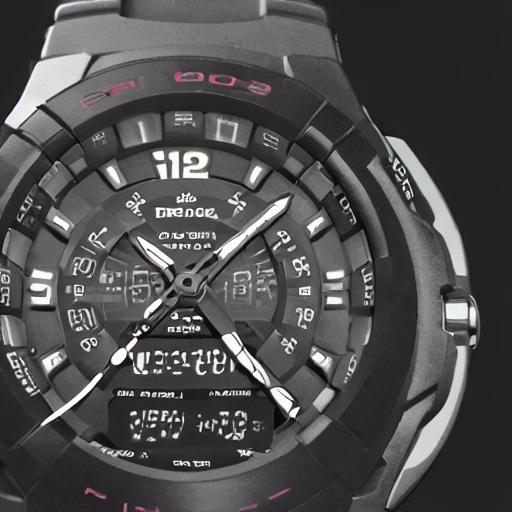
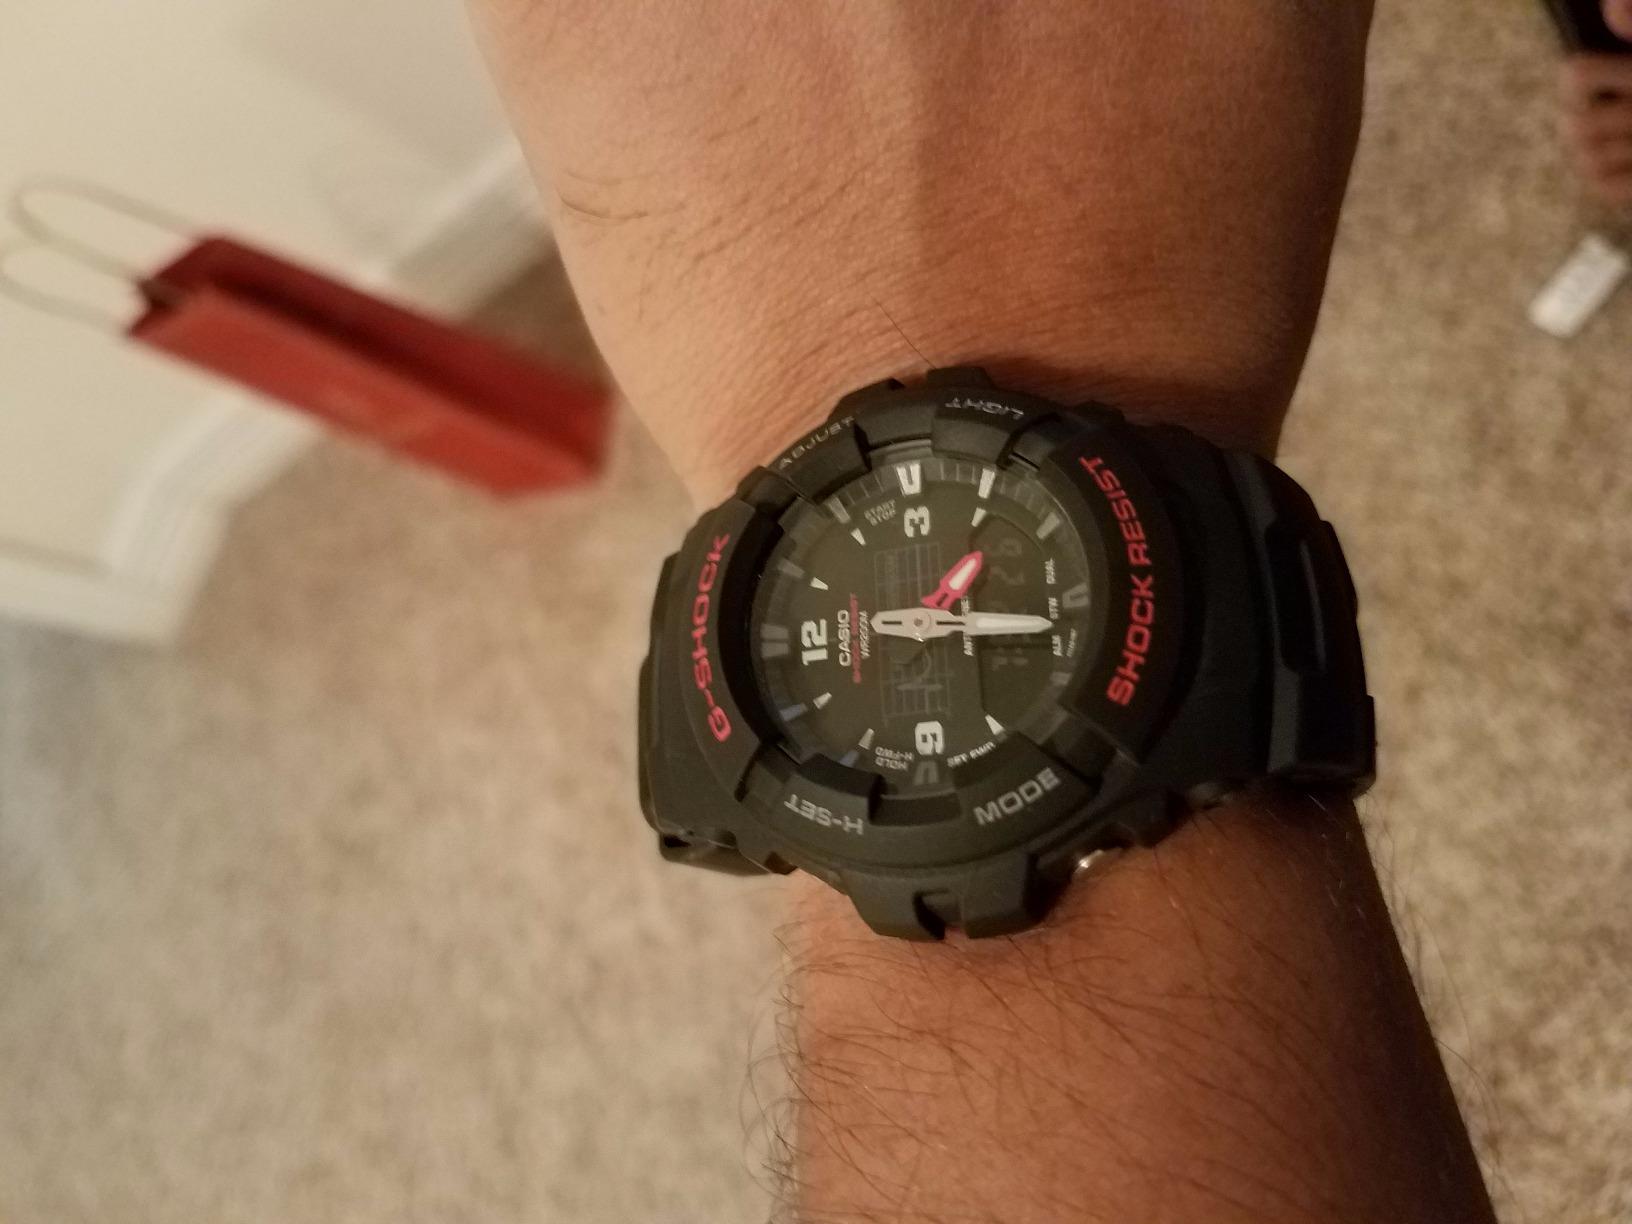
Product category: accessories_watch
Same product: no